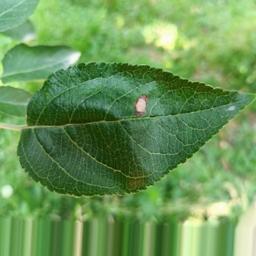
Label: Alternaria